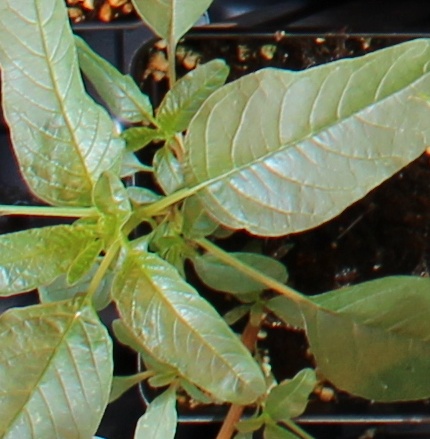
Label: Waterhemp